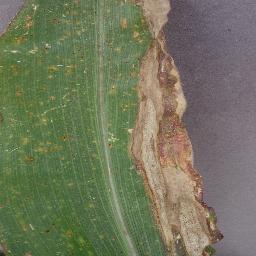
Label: Corn___Northern_Leaf_Blight